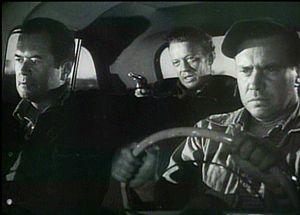
Le Voyage de la peur est un film noir réalisé par Ida Lupino et sorti en 1953.
William Talman est un acteur et scénariste américain.